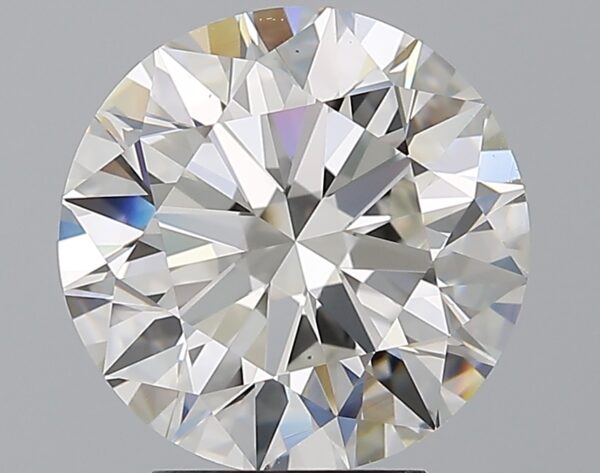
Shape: round
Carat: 4
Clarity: VS1
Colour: G
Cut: EX
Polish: EX
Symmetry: EX
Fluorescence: N
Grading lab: GIA
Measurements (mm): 10.03 x 10.1 x 6.27